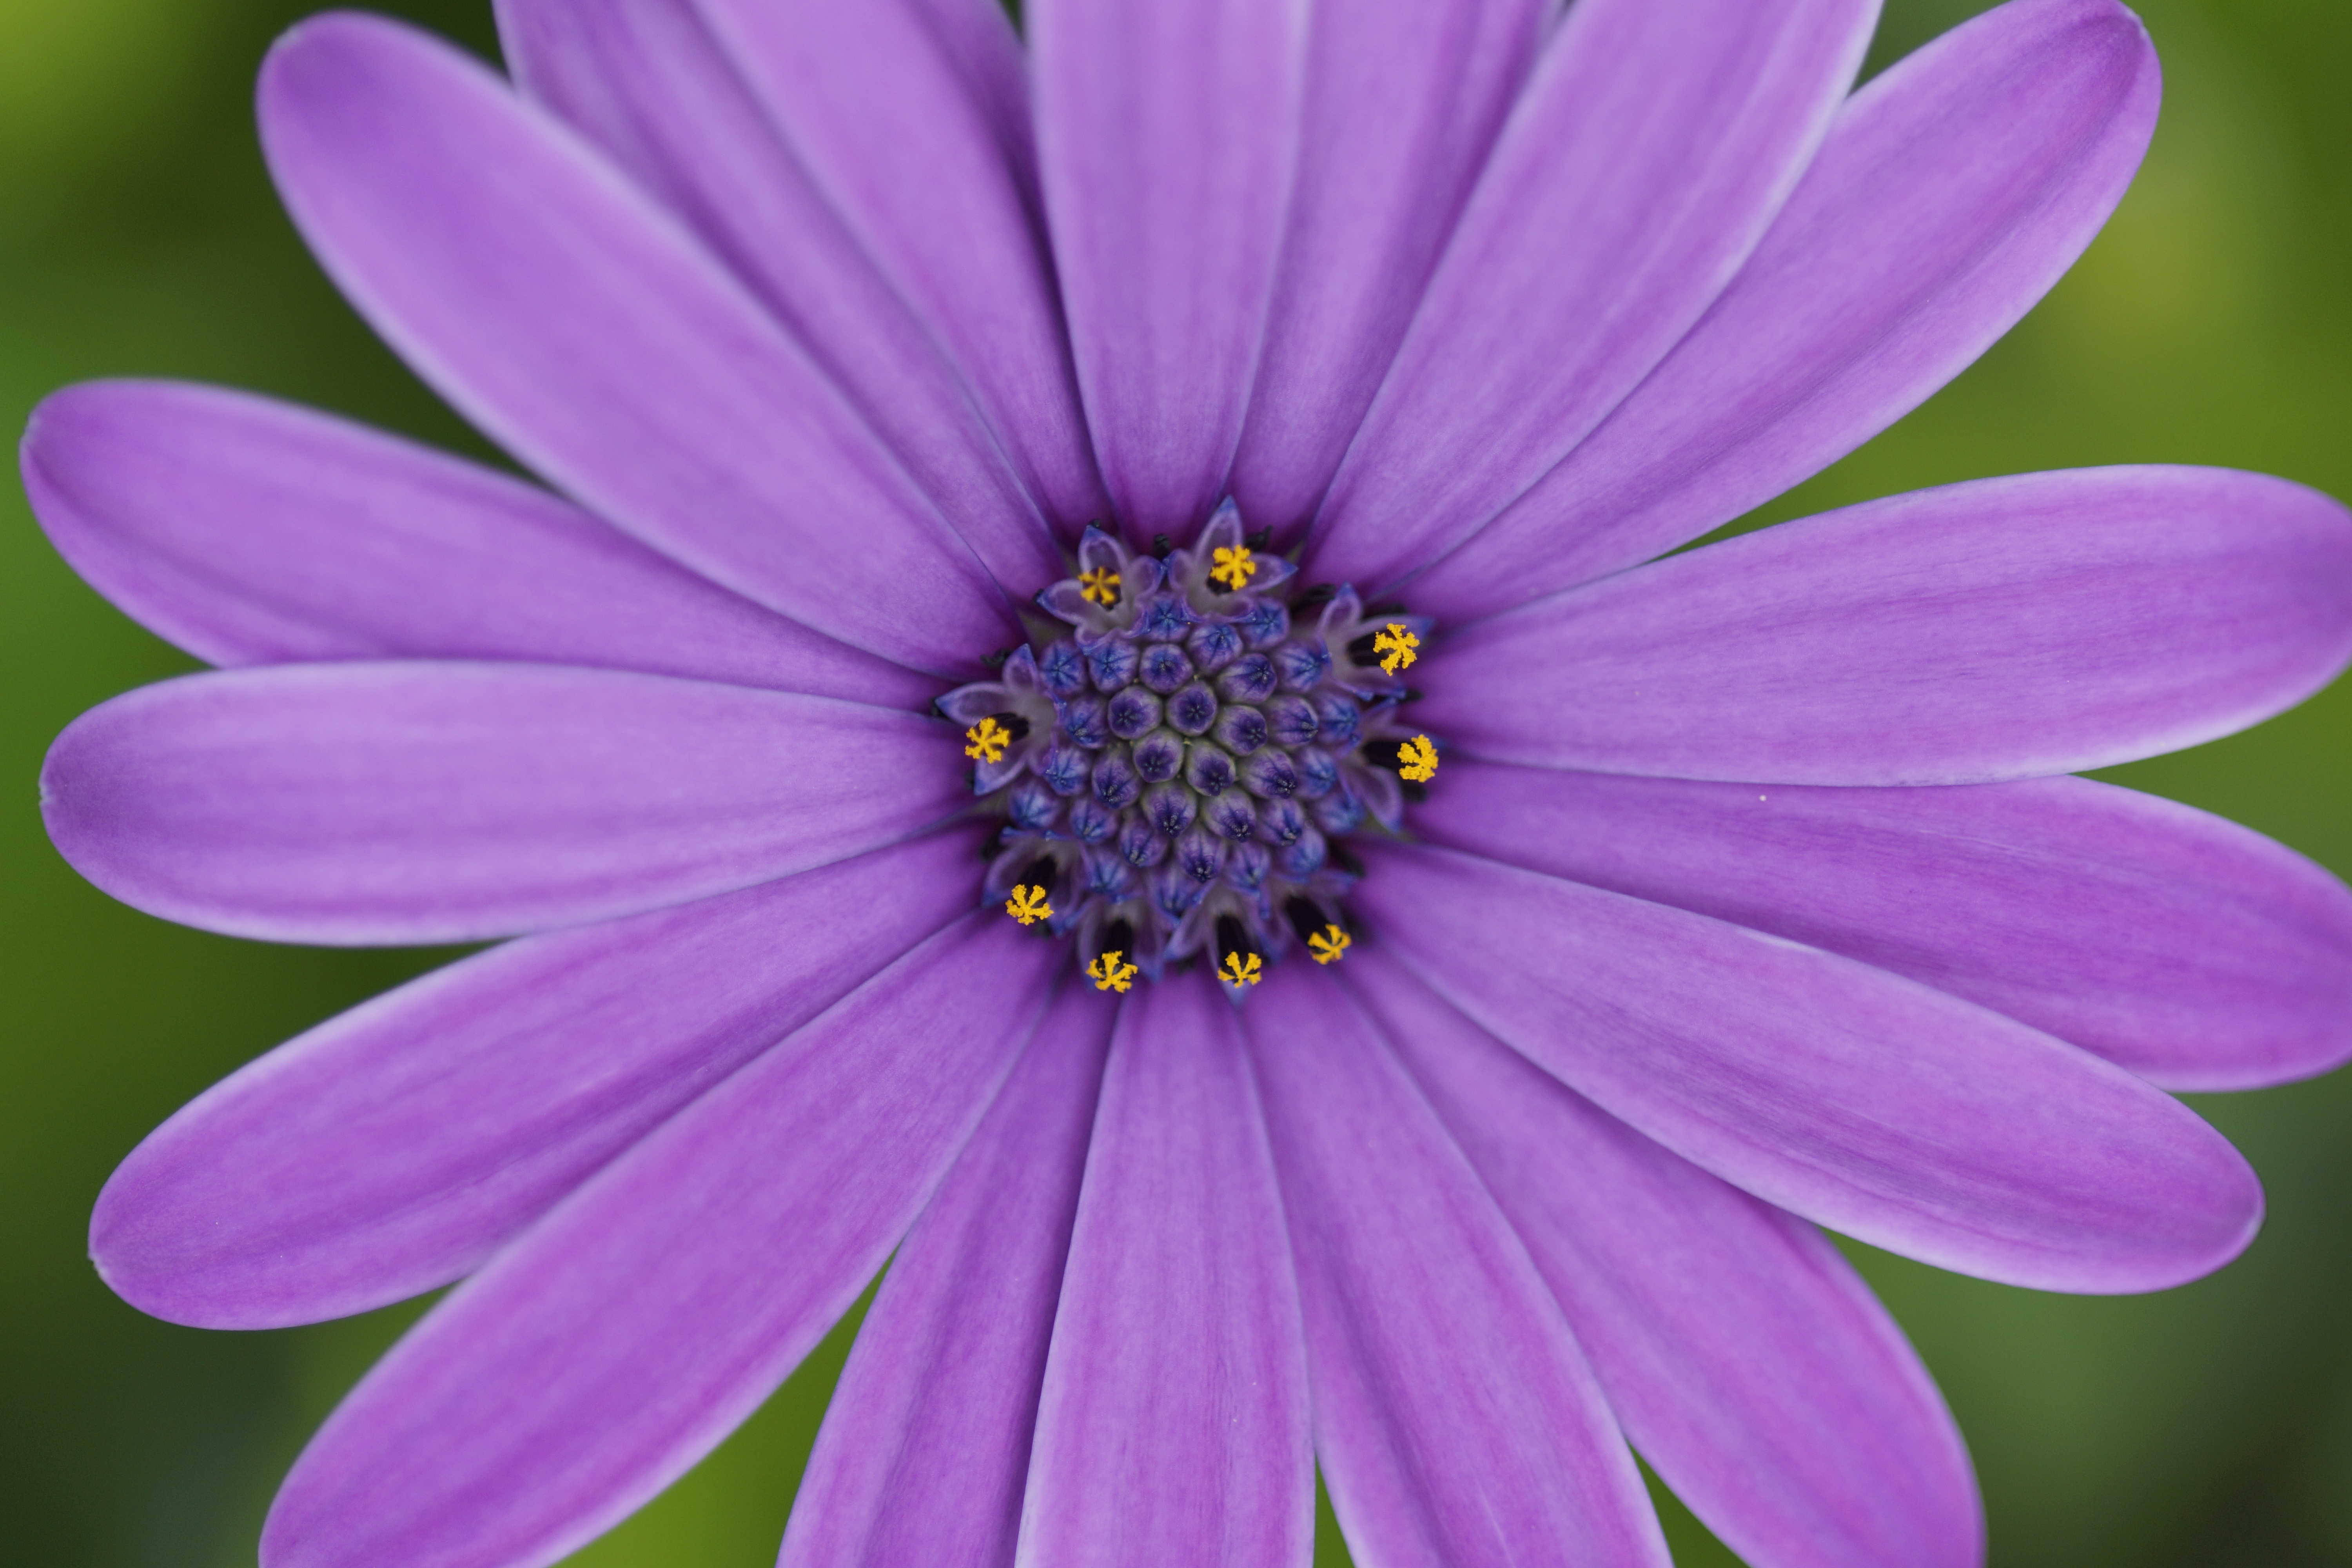
nature, wilderness, blossom, plant, photography, flower, purple, petal, bloom, daisy, spring, green, botany, yellow, garden, flora, sprinkle, wildflower, close up, background, macro photography, flowering plant, daisy family, annual plant, plant stem, land plant, garden cosmos